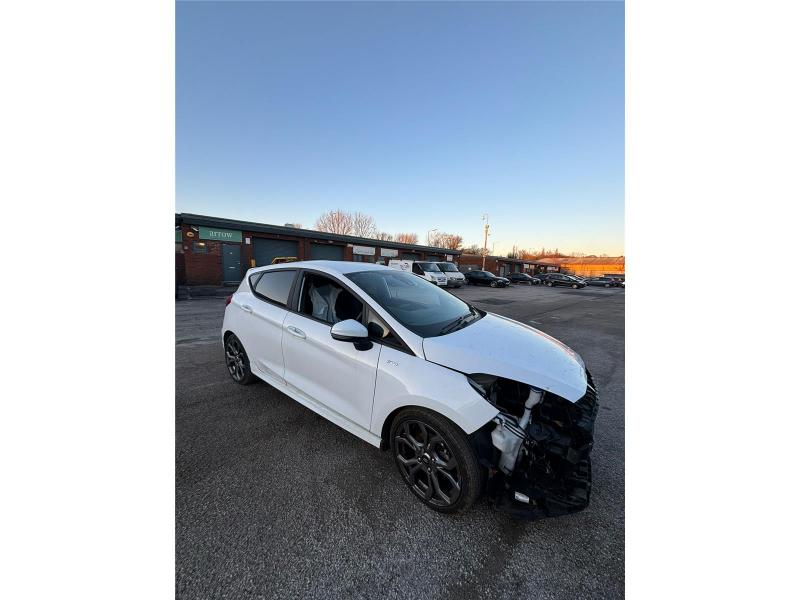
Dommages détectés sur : pare-choc avant, feu avant droit, feu arrière droit, feu arrière gauche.
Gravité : majeur